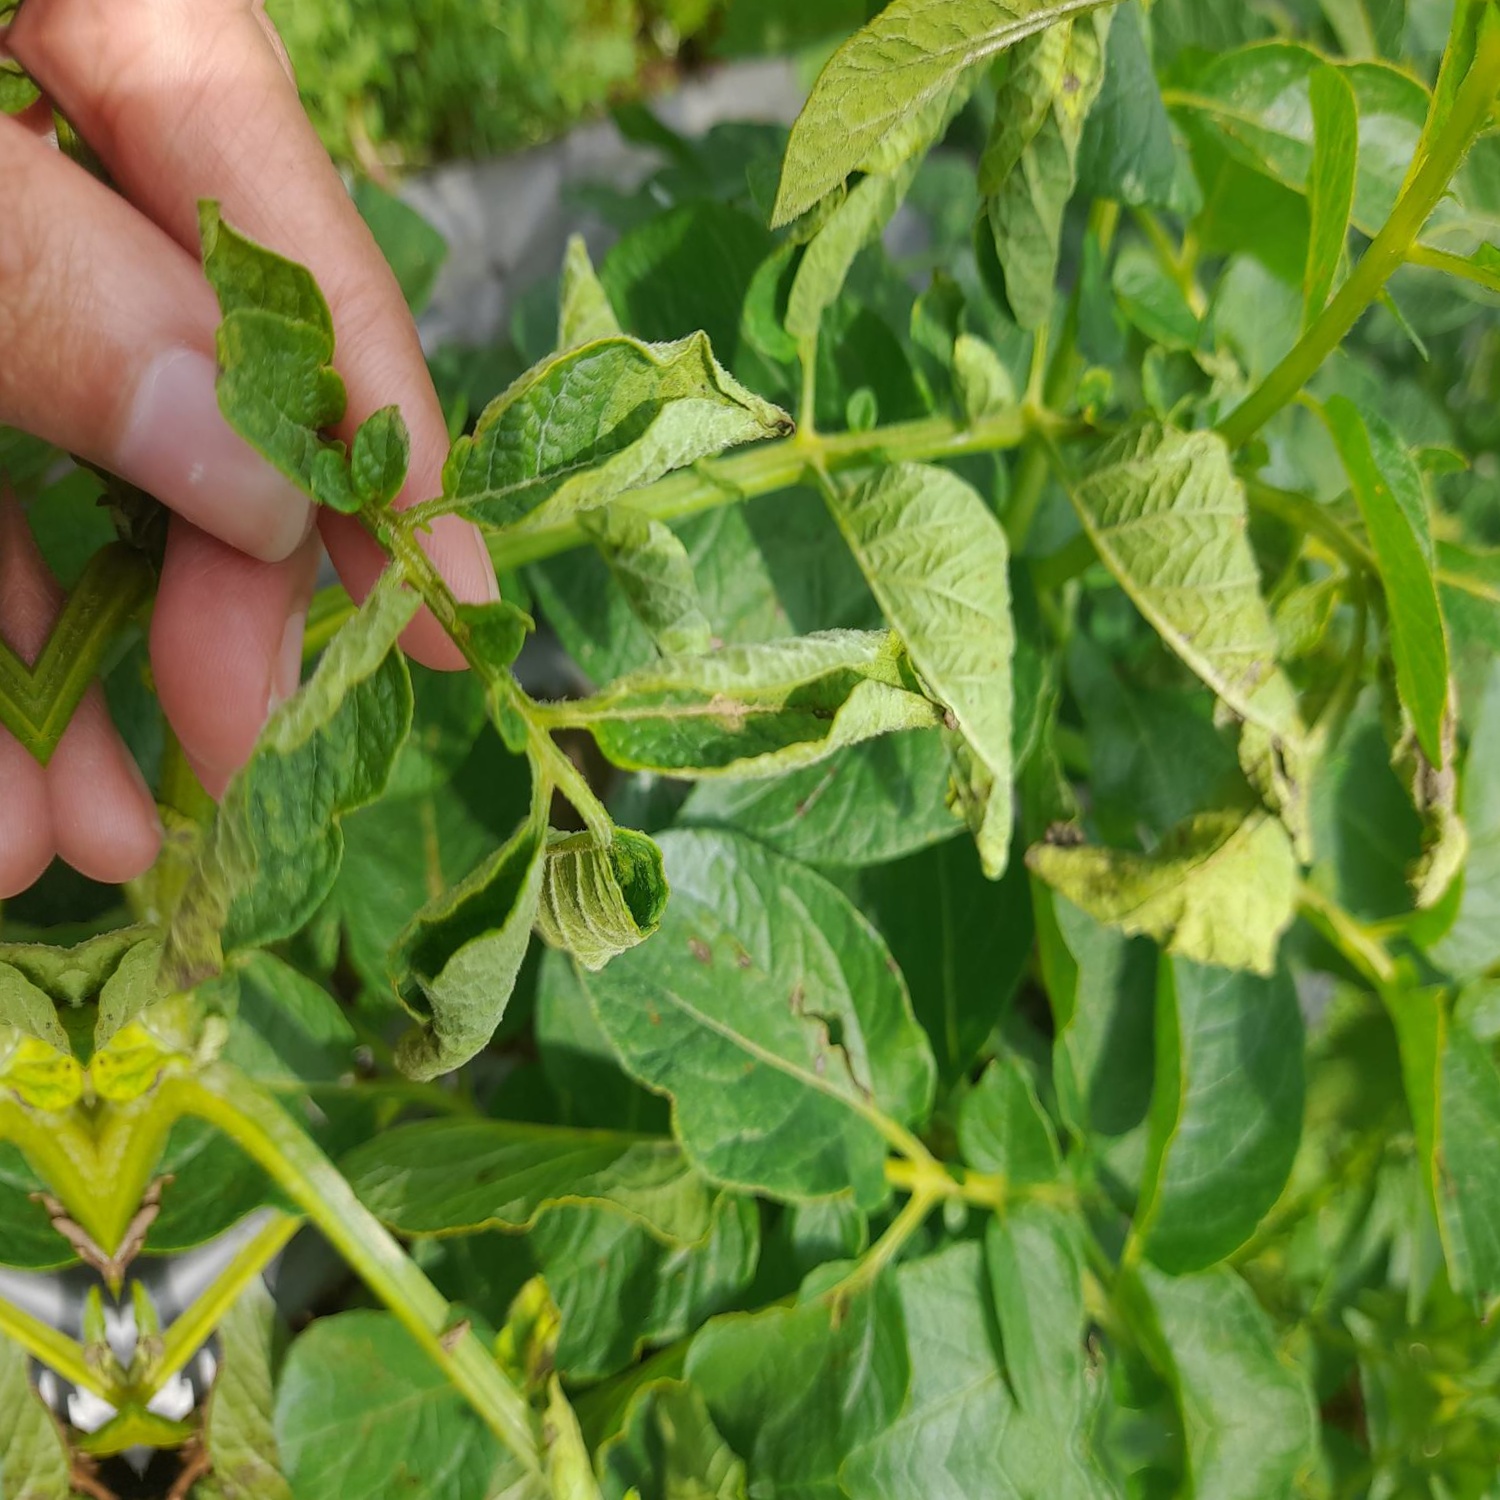
Etiqueta: Pudricion_Parda